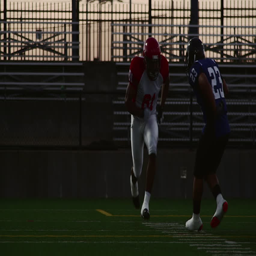
a football player runs with a defender and catches a deep pass thrown to him , in real time